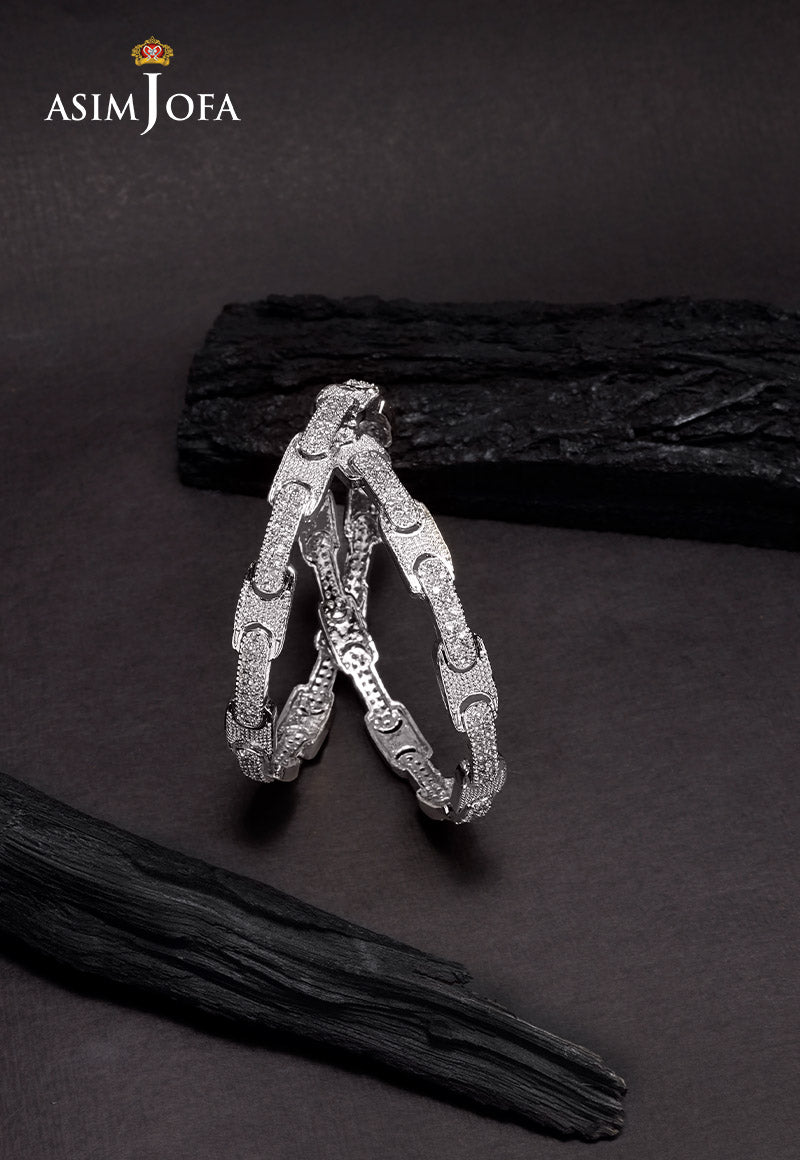
silver bike chain bangle bracelet